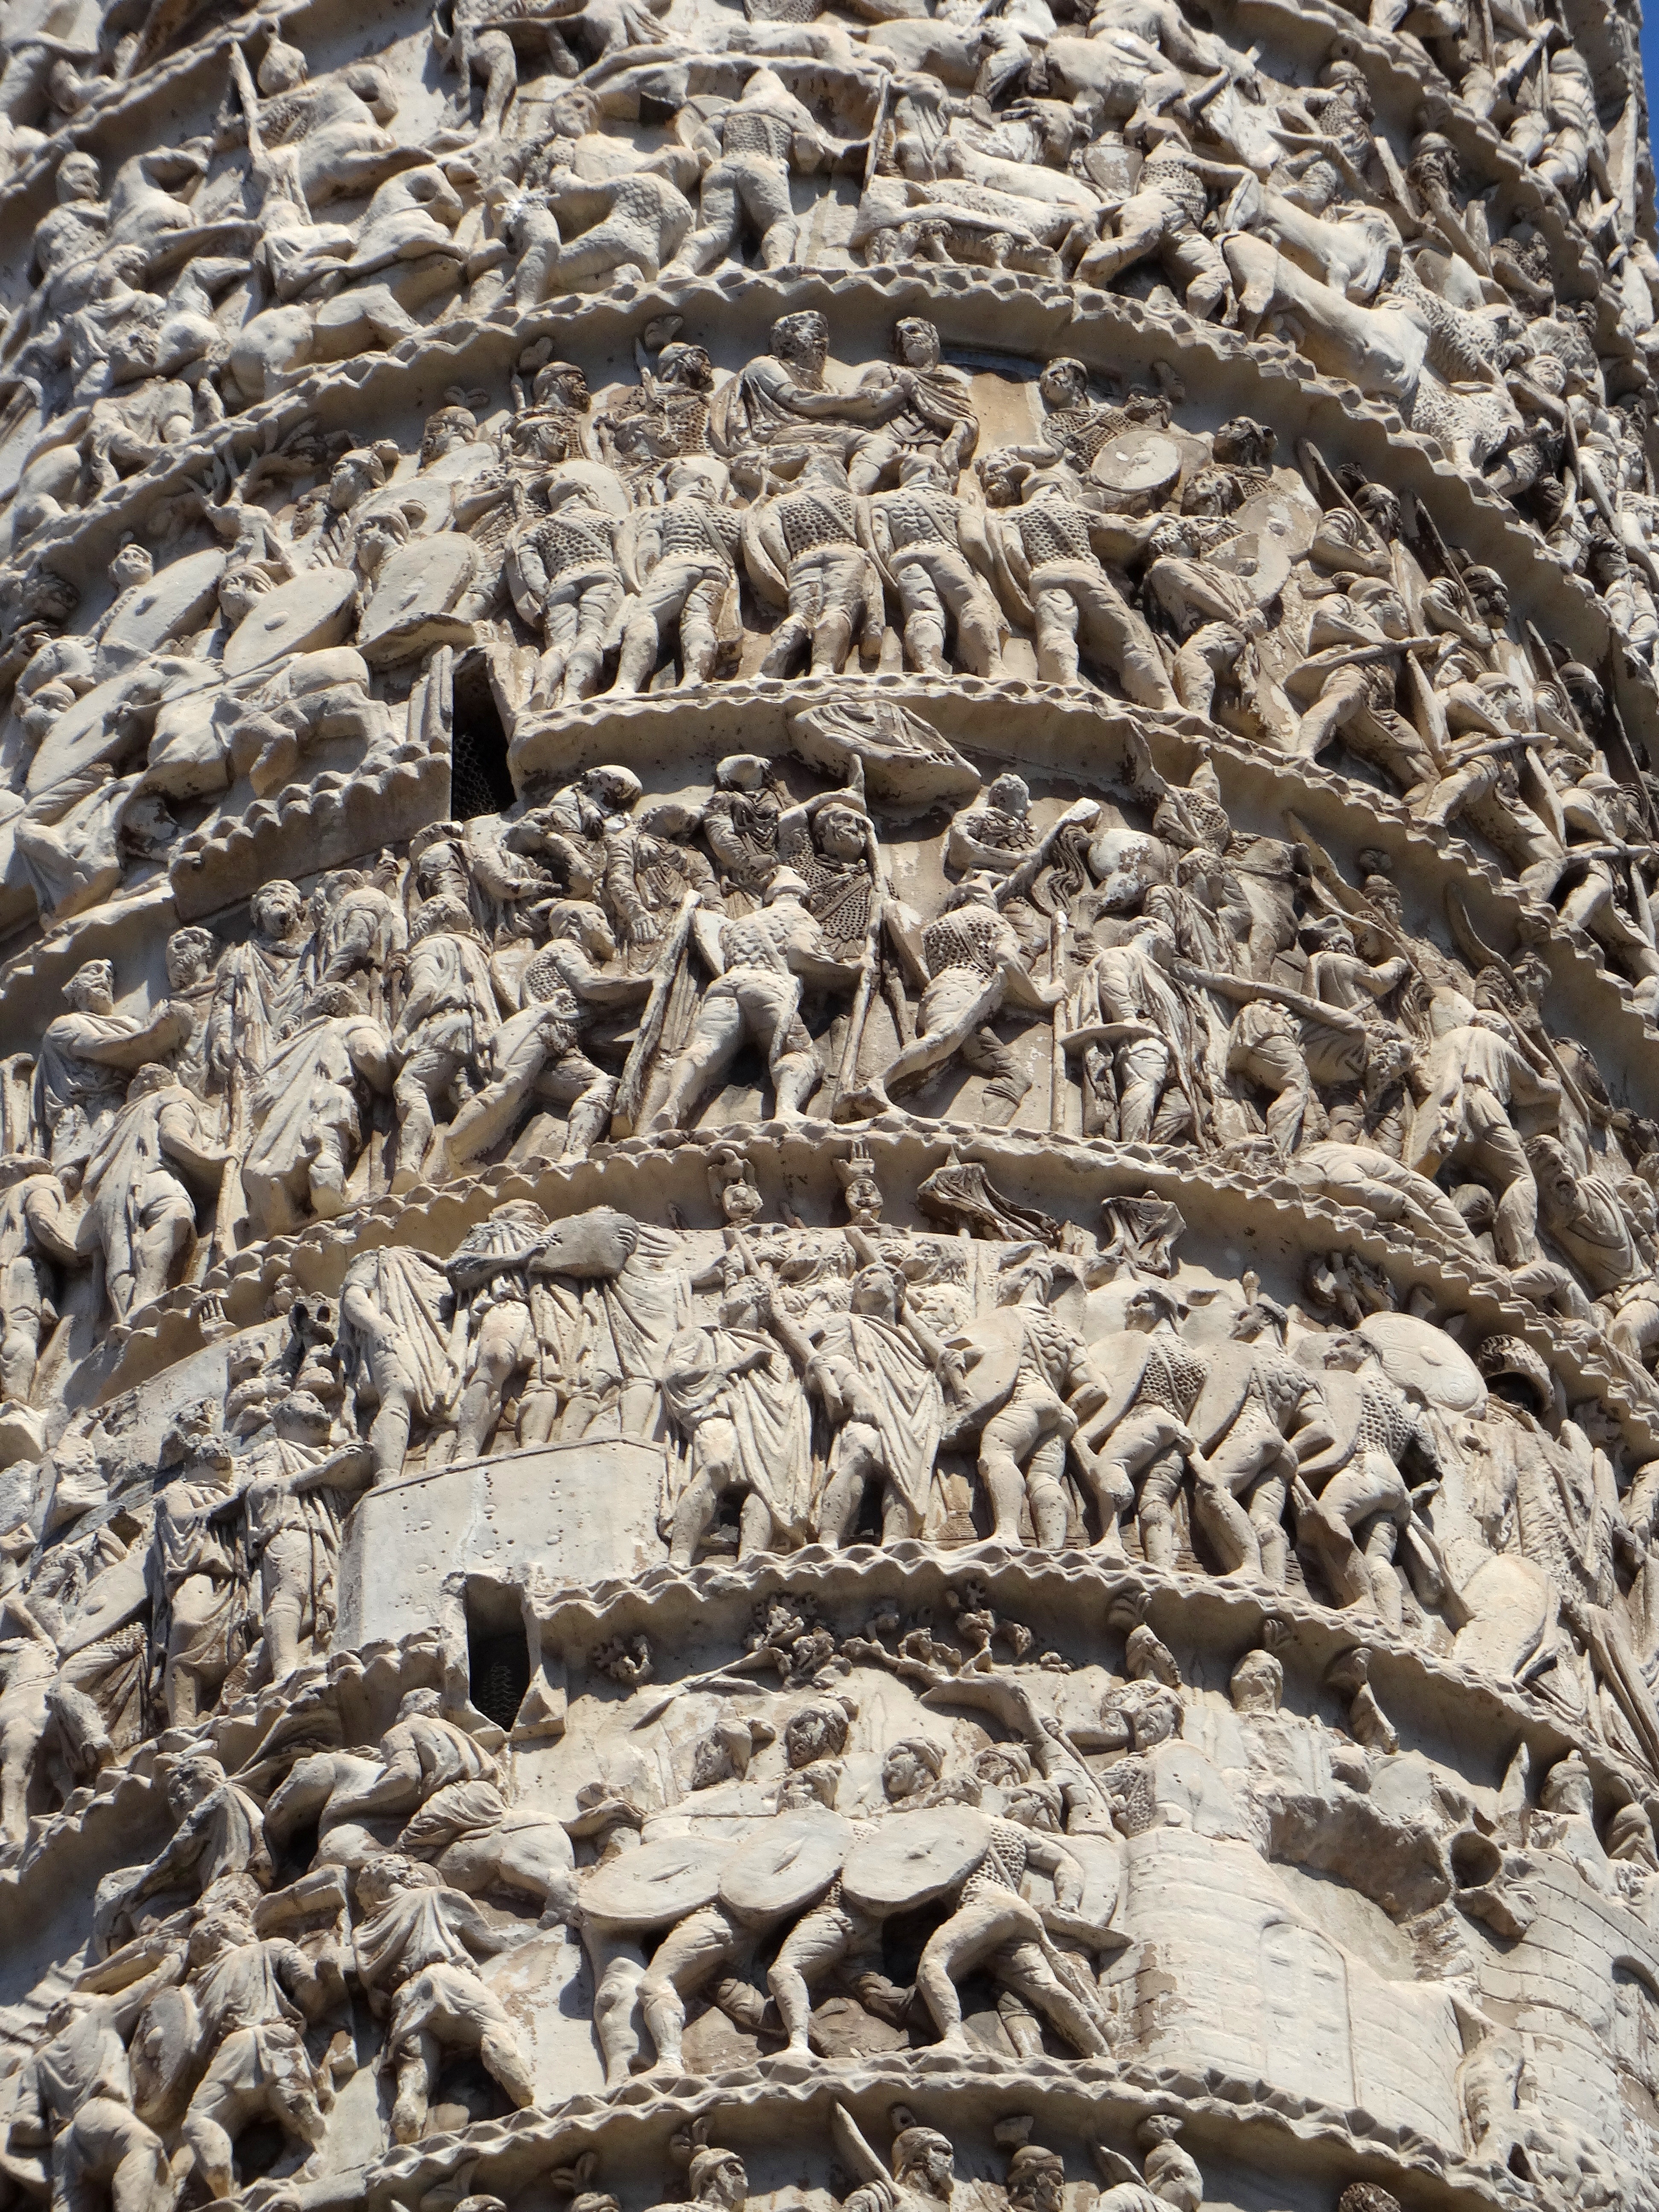
rock, antique, statue, column, italy, sculpture, art, rome, temple, ruins, carving, relief, stele, trajan, archaeological site, stone carving, trajan's column, ancient history, maya civilization